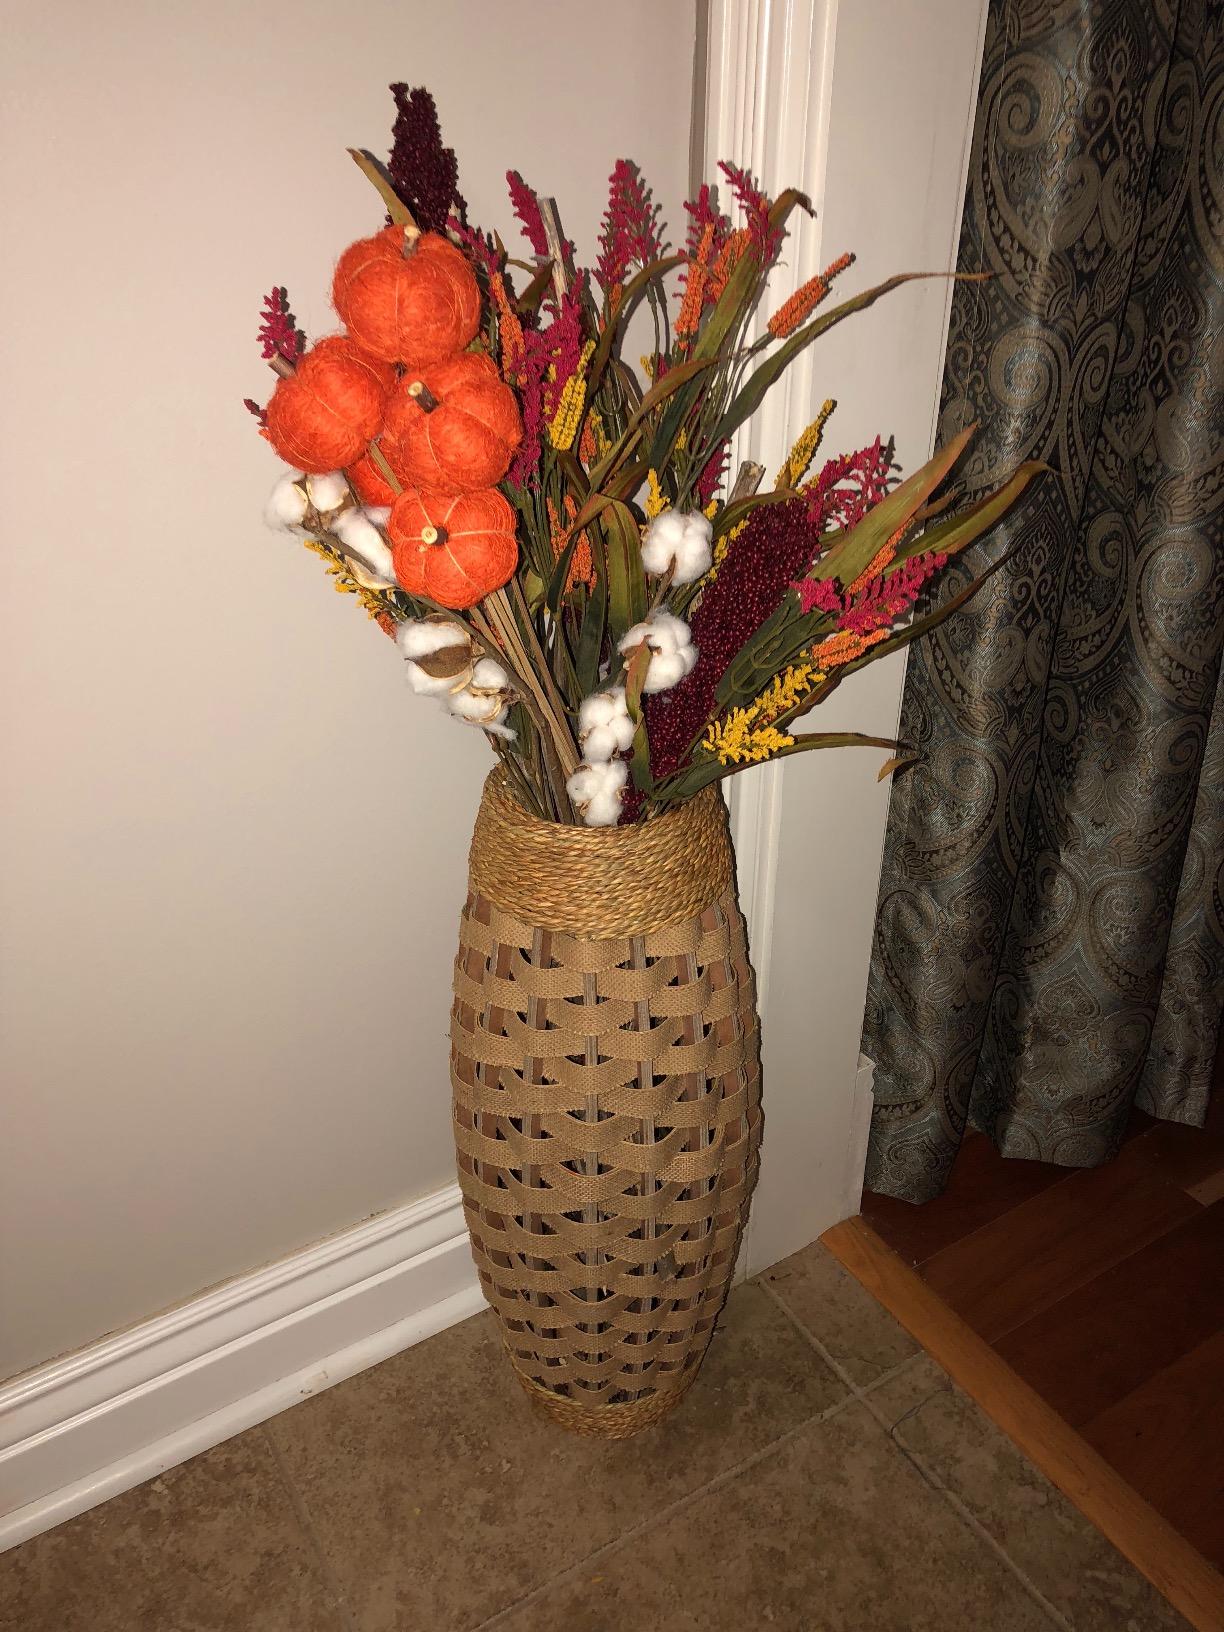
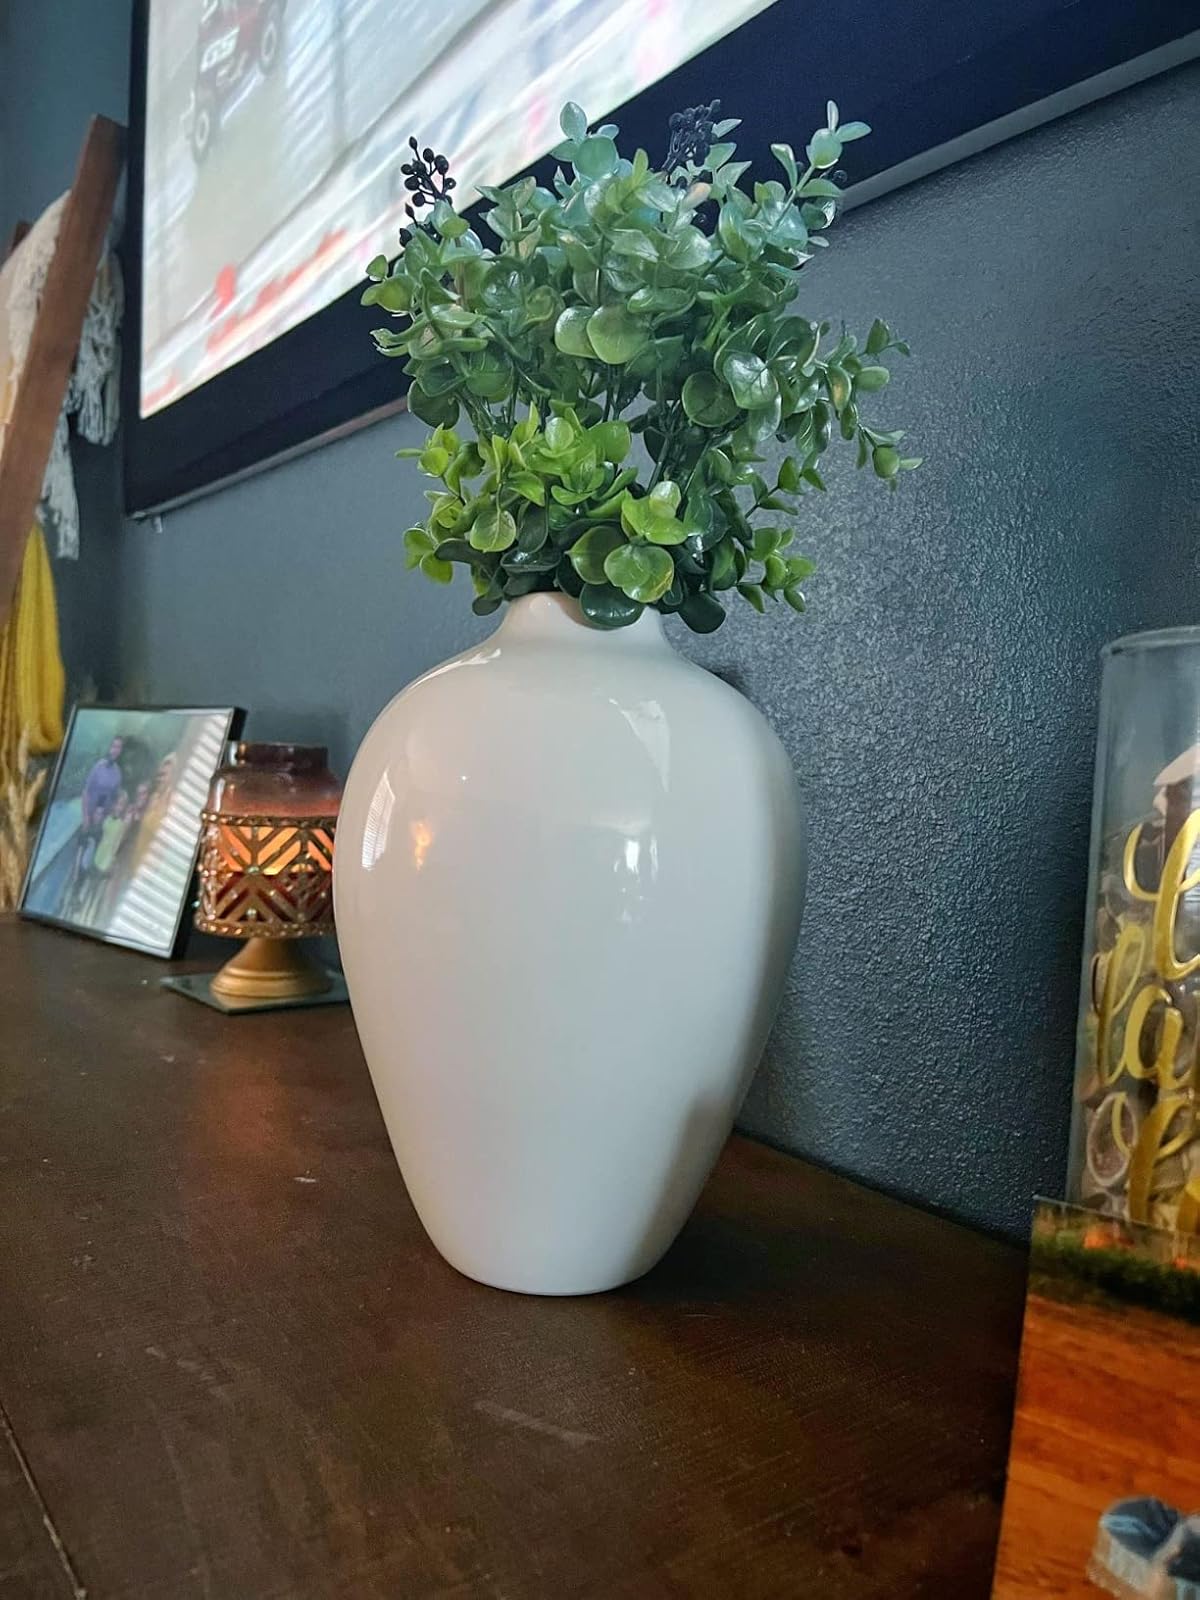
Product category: vase
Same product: no